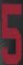
Number: 5